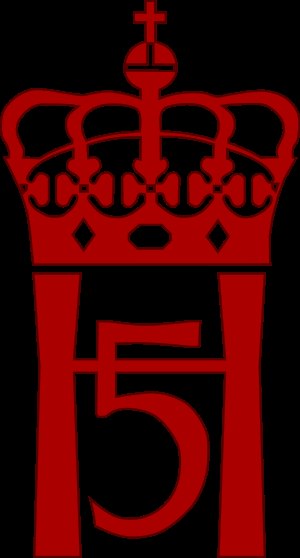
Harald 5. af Norge / Titler, prædikater og æresbevisninger
Royal monogram
Harald 5. er konge af Norge siden 1991.